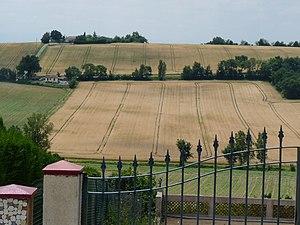
Vue depuis l'église vers le nord, Toutens, Haute-Garonne, France
Toutens est une commune française située dans le département de la Haute-Garonne, dans la région Occitanie.